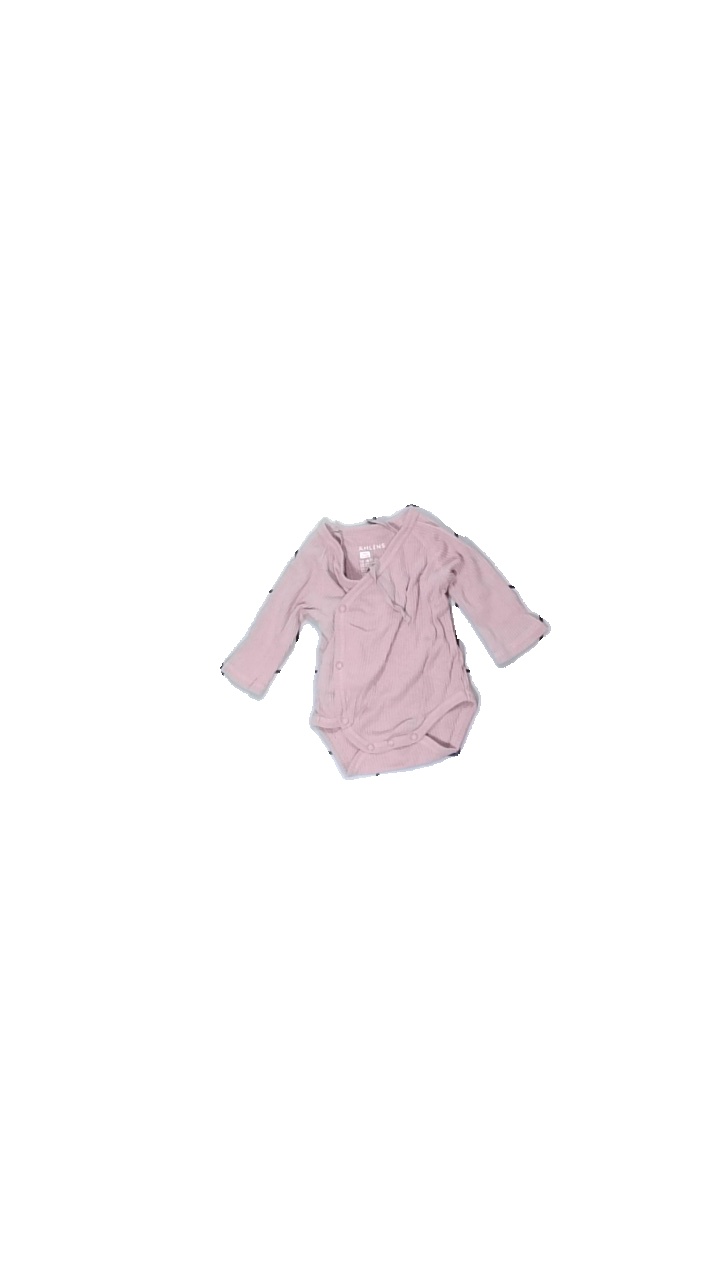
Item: Top (Children)
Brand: Åhlens
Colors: Pink
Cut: Regular
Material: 70% cotton, 30% viscose
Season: All
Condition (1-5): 2
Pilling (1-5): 3
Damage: washed out
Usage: Export
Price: <50